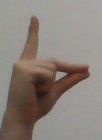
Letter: ta